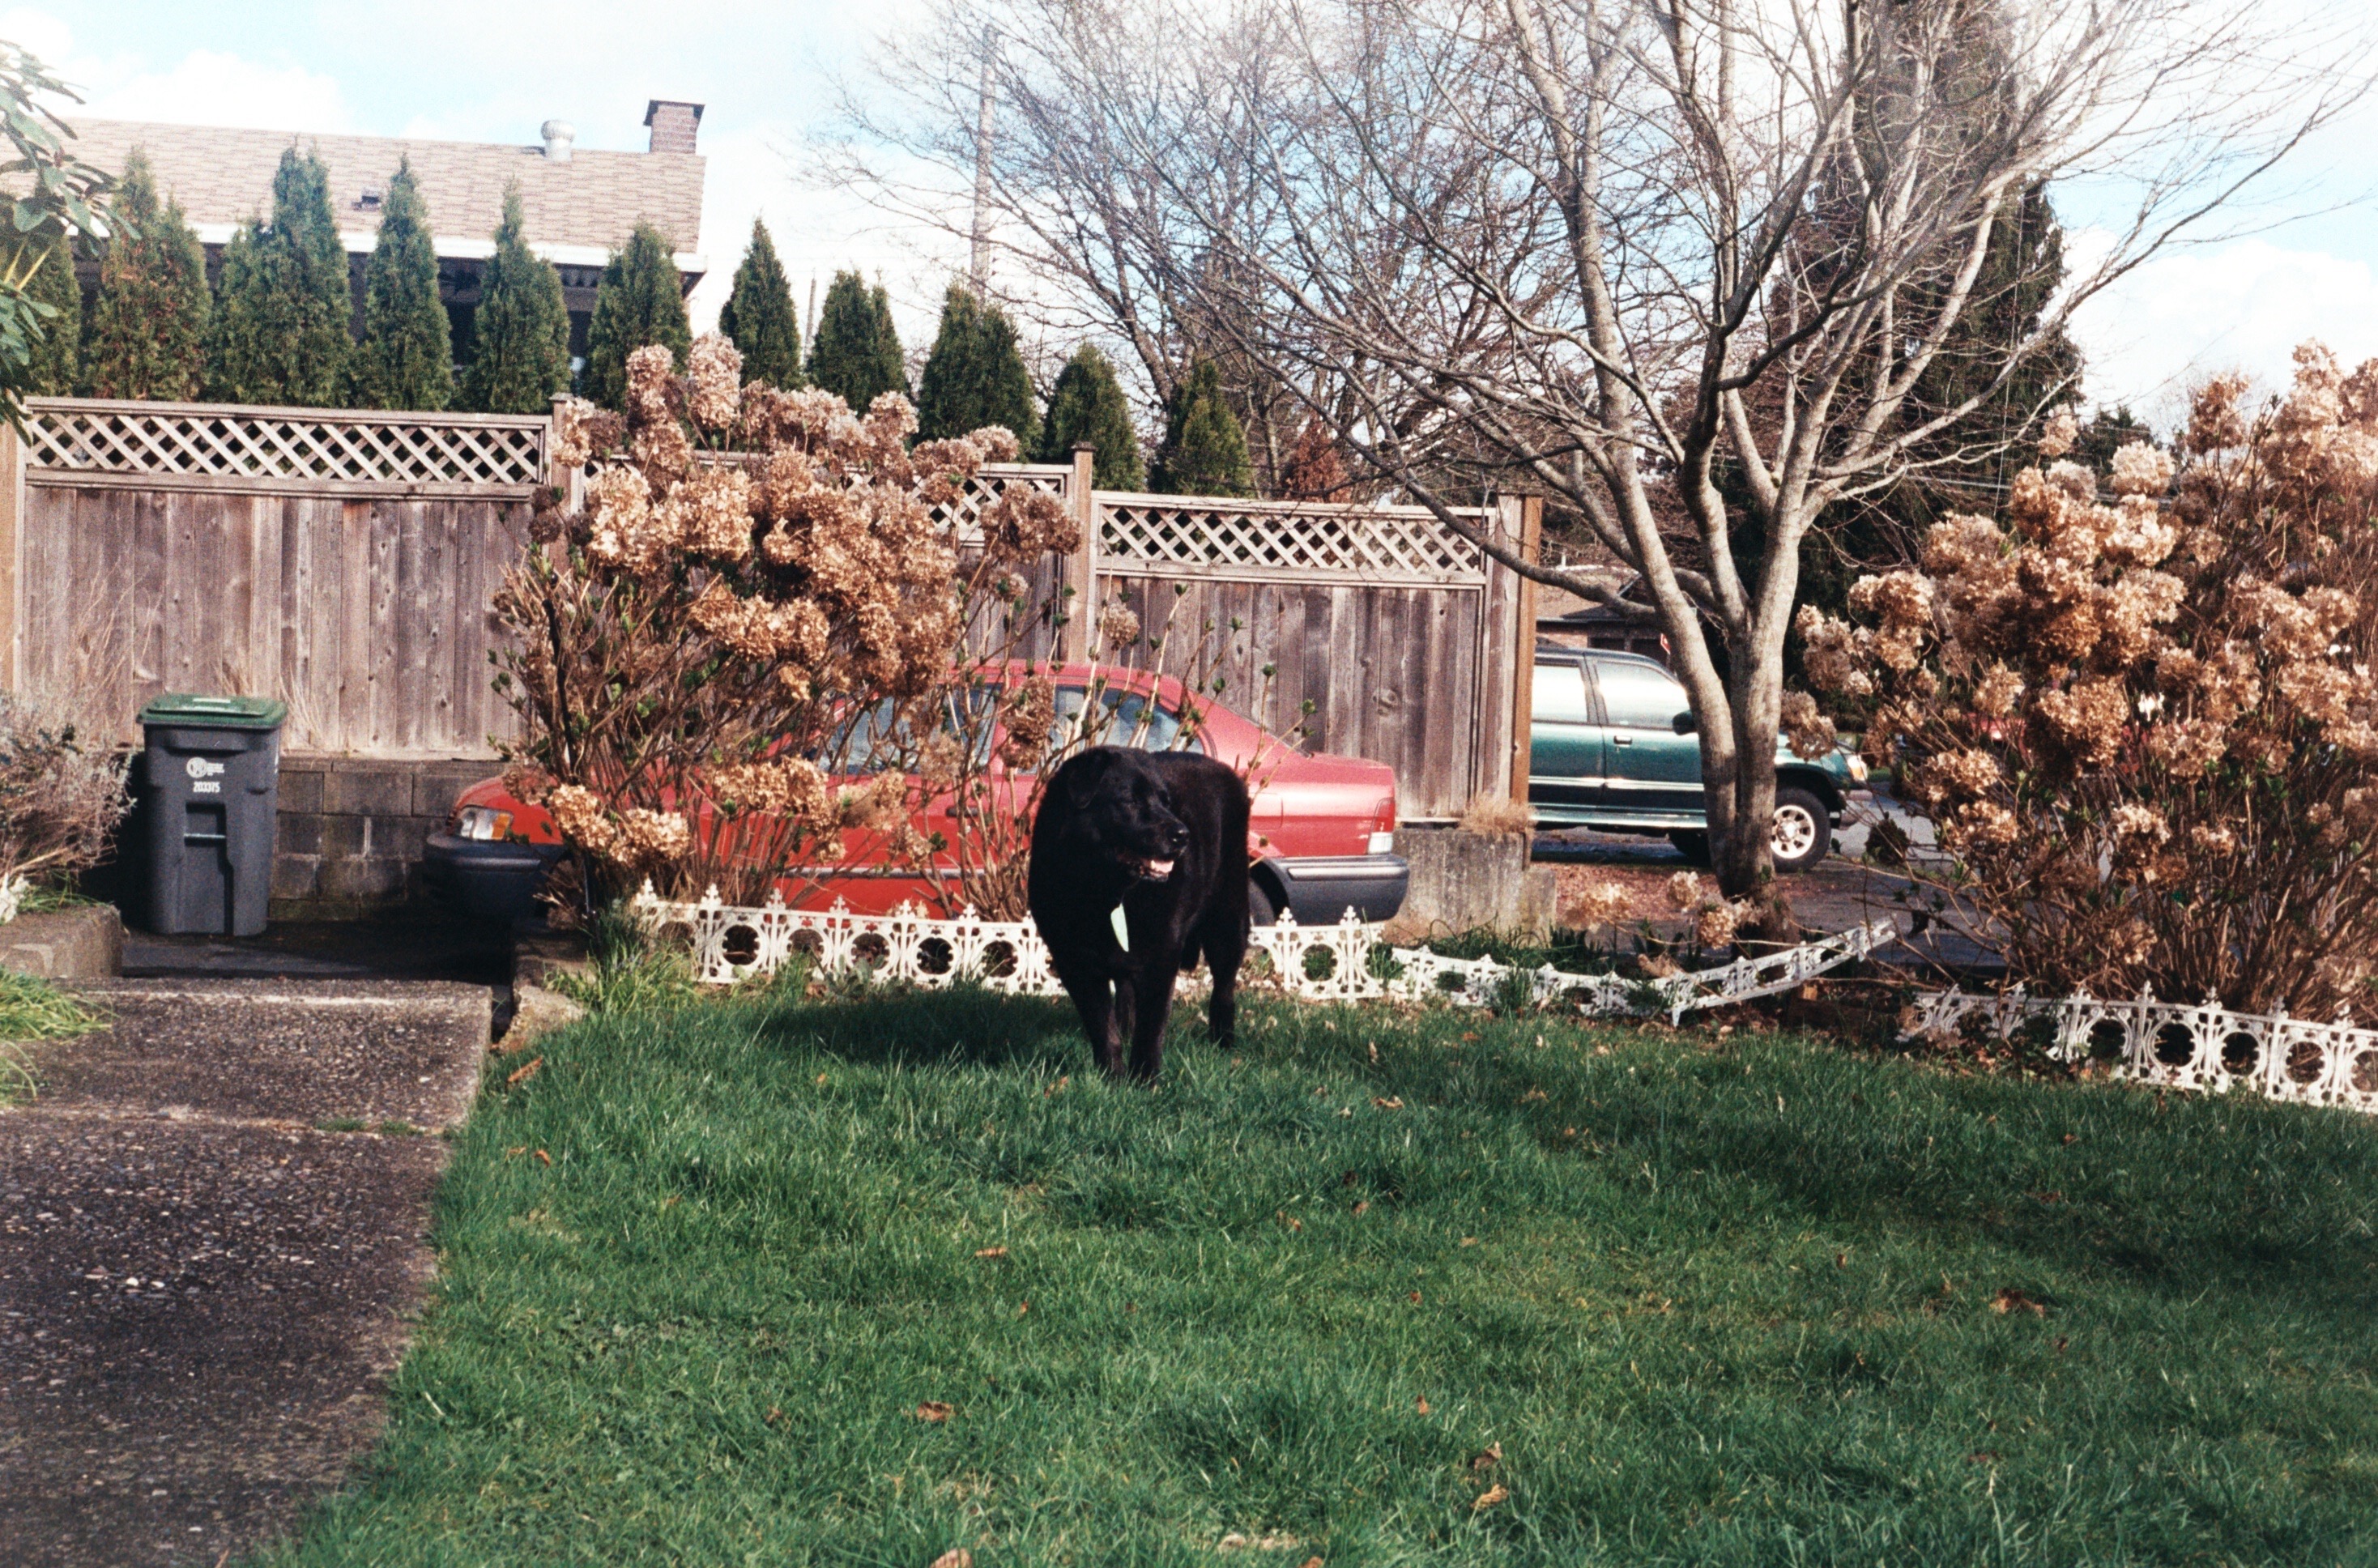
tree, grass, farm, lawn, flower, home, dog, backyard, garden, grave, memorial, yard, lomo, labrador, kodakgold200, lab, blacklab, smena8m, lomosmena8m